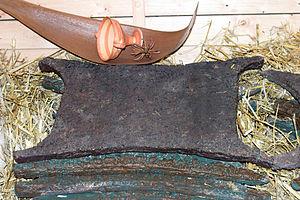
Le Lingot à peau de bœuf, dit aussi lingot ox-hide, est une plaque métallique, généralement en cuivre, mais parfois en étain, largement produite et distribuée dans le bassin méditerranéen vers la fin de l'âge du bronze.